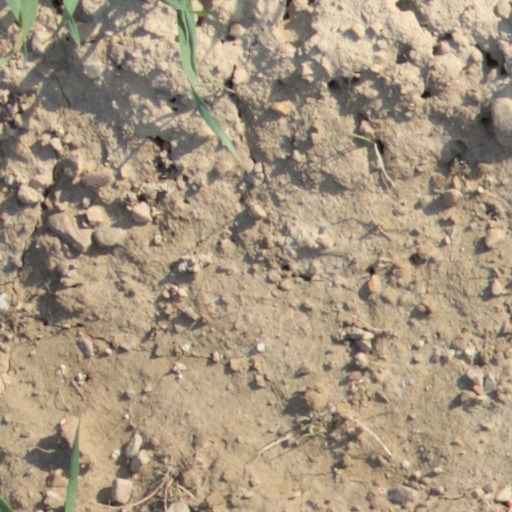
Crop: wheat